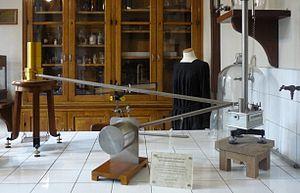
Le musée Curie est situé au cœur du « Campus Curie » dans le quartier du Val-de-Grâce du 5ᵉ arrondissement de Paris, à deux pas du Panthéon où reposent Pierre et Marie Curie depuis 1995. Constitué d’un espace d’exposition permanente et d’un centre d’archives, il propose au public de découvrir l’histoire de la découverte de la radioactivité et de ses premières applications médicales avec la radiothérapie. Ce musée est un lieu de mémoire et de connaissances sur l’histoire des sciences.